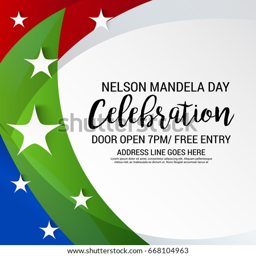
vector illustration of a banner for holiday .